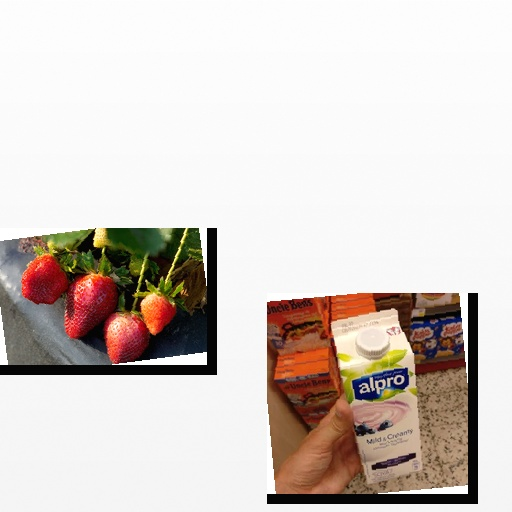
Food items: strawberry, blueberry_soyghurt